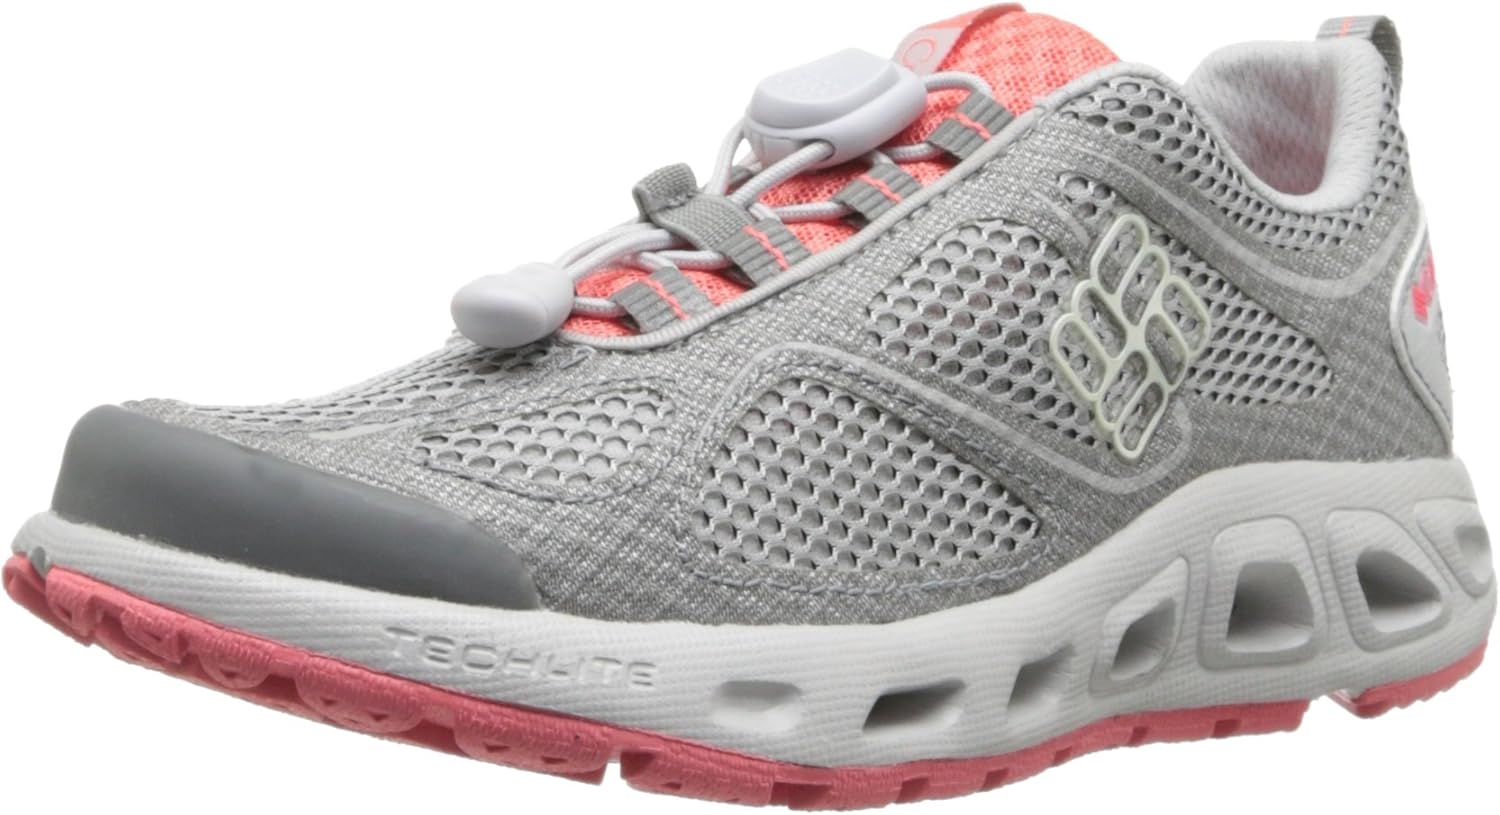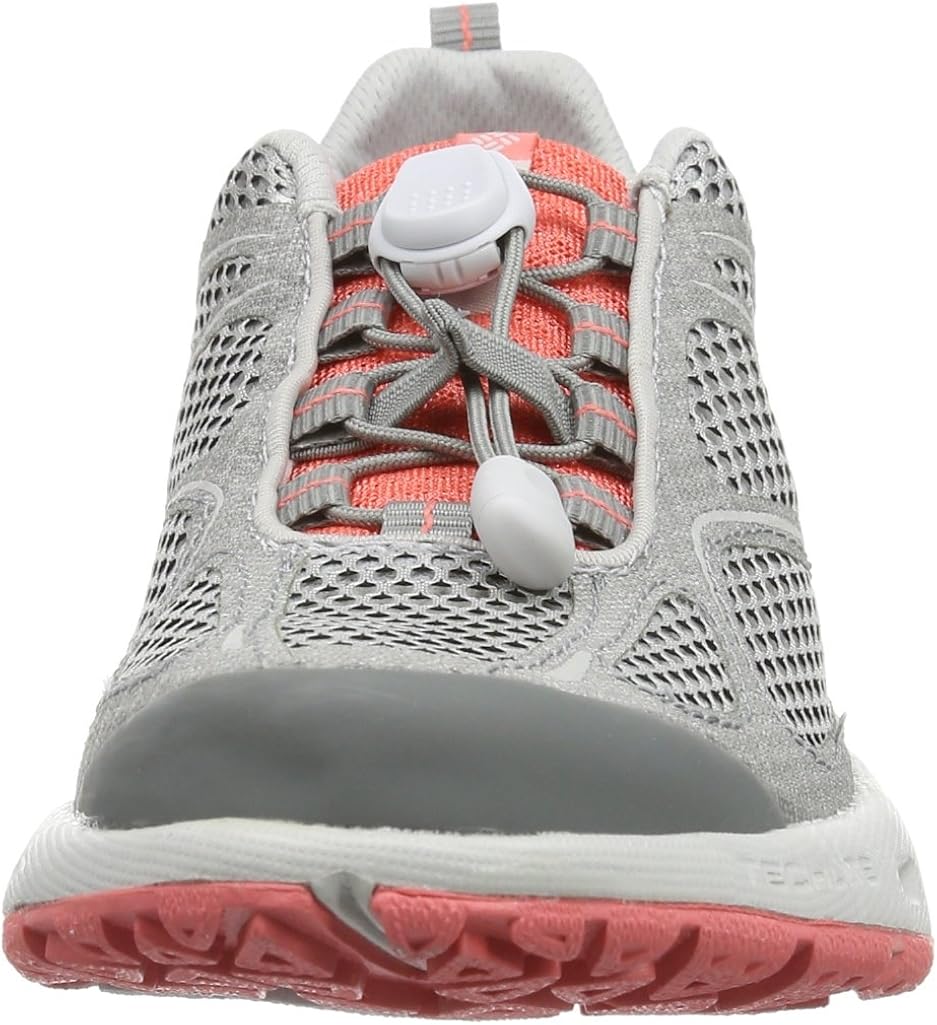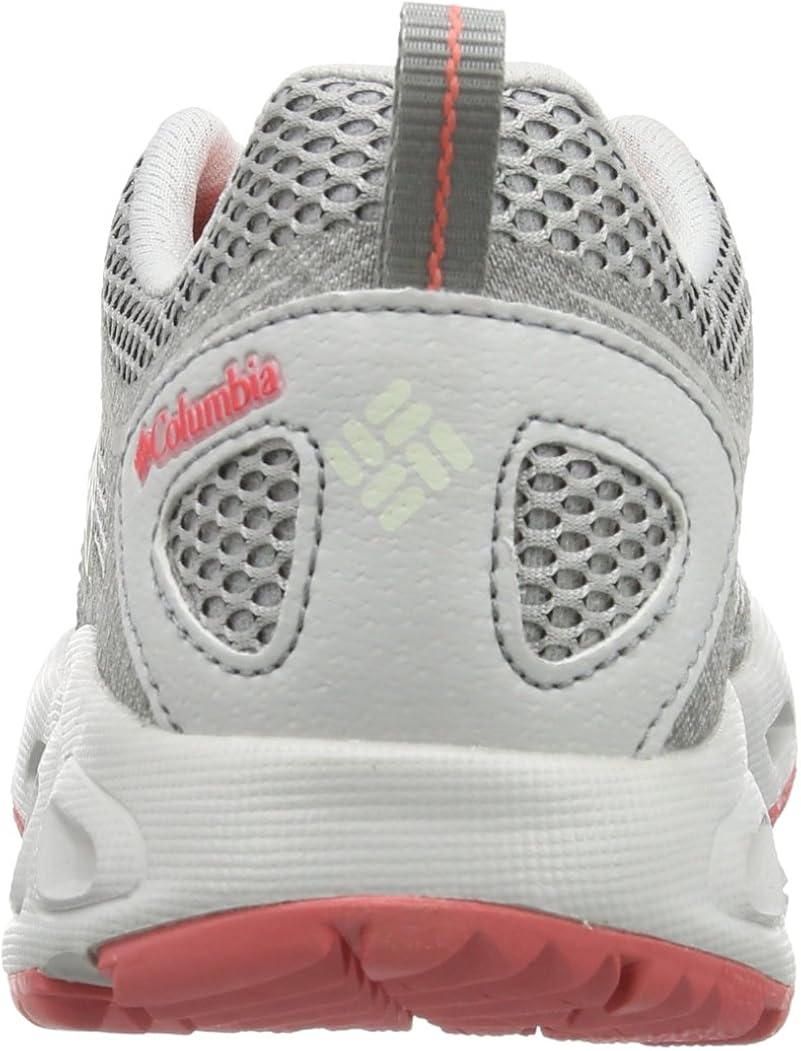
Columbia Women's Powervent Water Shoe
Category: AMAZON FASHION
Columbia offers a wide variety of outdoor performance footwear, outerwear, sportswear, and accessories. Columbia products are engineered using the best technologies and highest quality materials, providing you with innovative products that are functional yet stylish and a great value.
Features: 100% Textile and Synthetic | Imported | Rubber sole | Breathable mesh | Airflow and drainable midsole | Non marking outsole | Bungee lacing system | Superior techlite cushion